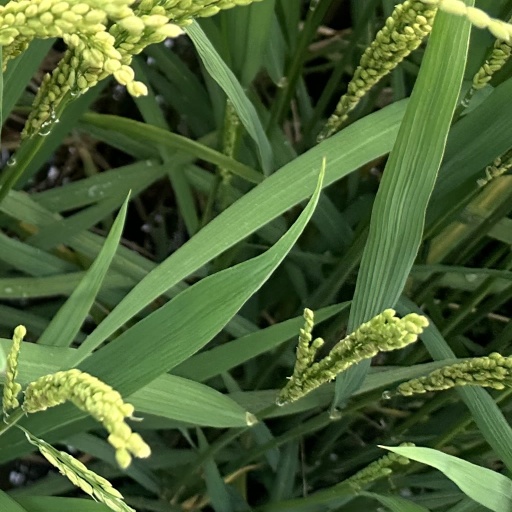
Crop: rice